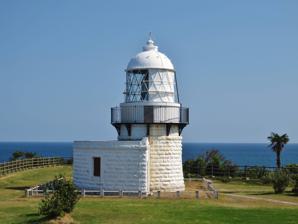
Building: Rokkosaki Lighthouse
Country: Unknown
Year built: 1883
Lighthouse Rokkōsaki Lighthouse Location Suzu, Ishikawa, Japan Coordinates 37°31′44″N 137°19′35″E / 37.528889°N 137.326389°E / 37.528889; 137.326389 Tower Constructed 1883 Construction stone Automated 1963 Shape cylindrical Light Lens Fresnel Lens Intensity 55,000 cd Range 33 km The Rokkosaki Lighthouse is a lighthouse located in Suzu, Ishikawa , Japan . Because of its location in the Noroshi neighborhood of Suzu, it is also called the Noroshi Lighthouse. The lighthouse's important cultural history has led it to be named as an A Rank on the "Lighthouse Preservation" list of lighthouses built during the Meiji Period. It has also been selected as one of "Japan's 50 Lighthouse," a survey conducted in 1998 asking respondents around Japan for their favorite lighthouse. In 2017, the lighthouse was selected as a "Lighthouse of Love". The Rokkosaki Lighthouse is also unusual because, unlike many lighthouses that flash via a rotating lens, it has a fixed lens with a shielding that rotates around it. The lighthouse is located in the Noto Hantō Quasi-National Park and atop 50 meter tall sheer cliffs that rise above the Sea of Japan. At the base of the cliffs extend "senjoujiki" wave-cut platforms formed by the erosive effect of strong waves. History The Rokkosaki Lighthouse was completed in 1883. The design of the lighthouse is often accredited to Richard Henry Brunton , the "Father of Japanese lighthouse" due to its remarkable similarity to other lighthouses Brunton designed. This is sometimes contested, however, due to the fact that Brunton returned to Scotland in 1876, seven years before the completion of the Rokkosaki Lighthouse. The white stones used to build the lighthouse were quarried in Anamizu , transported to Noroshi on ships, then lifted to the top of the cliffs via a cable system. The time-consuming process took about two years to complete. References